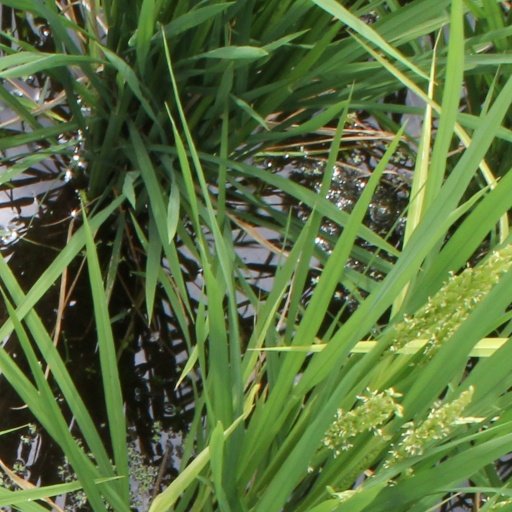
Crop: rice